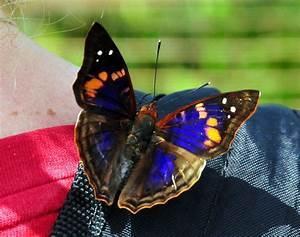
butterfly